Tony Bennett and Lady Gaga: Cheek to Cheek Live!

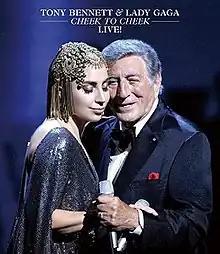
DVD and Blu-ray cover

Tony Bennett and Lady Gaga: Cheek to Cheek Live! is an American concert television special and live album featuring performances by Tony Bennett and Lady Gaga in support of their collaborative studio album, "Cheek to Cheek", released in September 2014. It was held at the Rose Theater of Lincoln Center for the Performing Arts in July following the announcement of the album's release, and was aired on PBS on October 24, 2014, as part of the network's "Great Performances" series. The concert was watched by an audience consisting of invited guests and students from New York schools. Bennett and Gaga were joined on stage by a 39-piece orchestra and jazz musicians associated with both artists. A number of costumes were worn by Gaga, provided by designers including Roberto Cavalli, Michael Costello, Mathieu Mirano, Valentino as well as David Samuel Menkes. The special received one nomination at the 67th Primetime Emmy Awards.